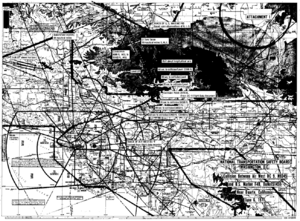
Le 6 juin 1971, un Douglas DC-9 assurant le vol Hughes Airwest 706 entre en collision avec un F-4 Phantom II du Corps des Marines des États-Unis au-dessus des Monts San Gabriel en Californie. Les 49 passagers et membres d'équipage du DC-9 trouvent la mort tandis que dans l'avion de chasse, l'officier d'interception radar réussi à s'éjecter à temps, mais le pilote meurt dans la collision.